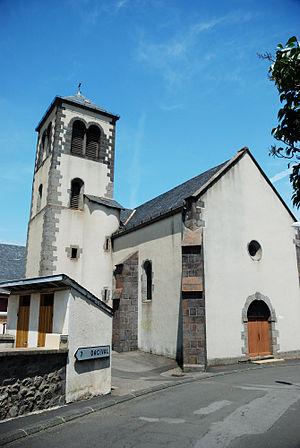
Vernines
Vernines est une commune française, située dans le département du Puy-de-Dôme en région Auvergne-Rhône-Alpes.